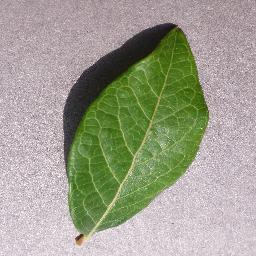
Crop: blueberry
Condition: healthy